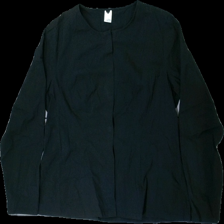
View: front
Type: Top
Category: Ladies
Brand: Not in the list
Brand text on label: Visual Clothing Project
Colors: Black
Material: 100% cott
Cut: Regular, C-collar
Size: L
Stains: Minor
Price range: <50
Recommended usage: Recycle
Description: Black top from Visual Clothing Project, size L. Poor condition.